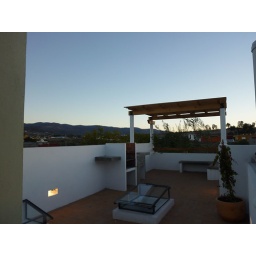
Rooftop terrace with olive trees and built in bench and outdoor grill and sink